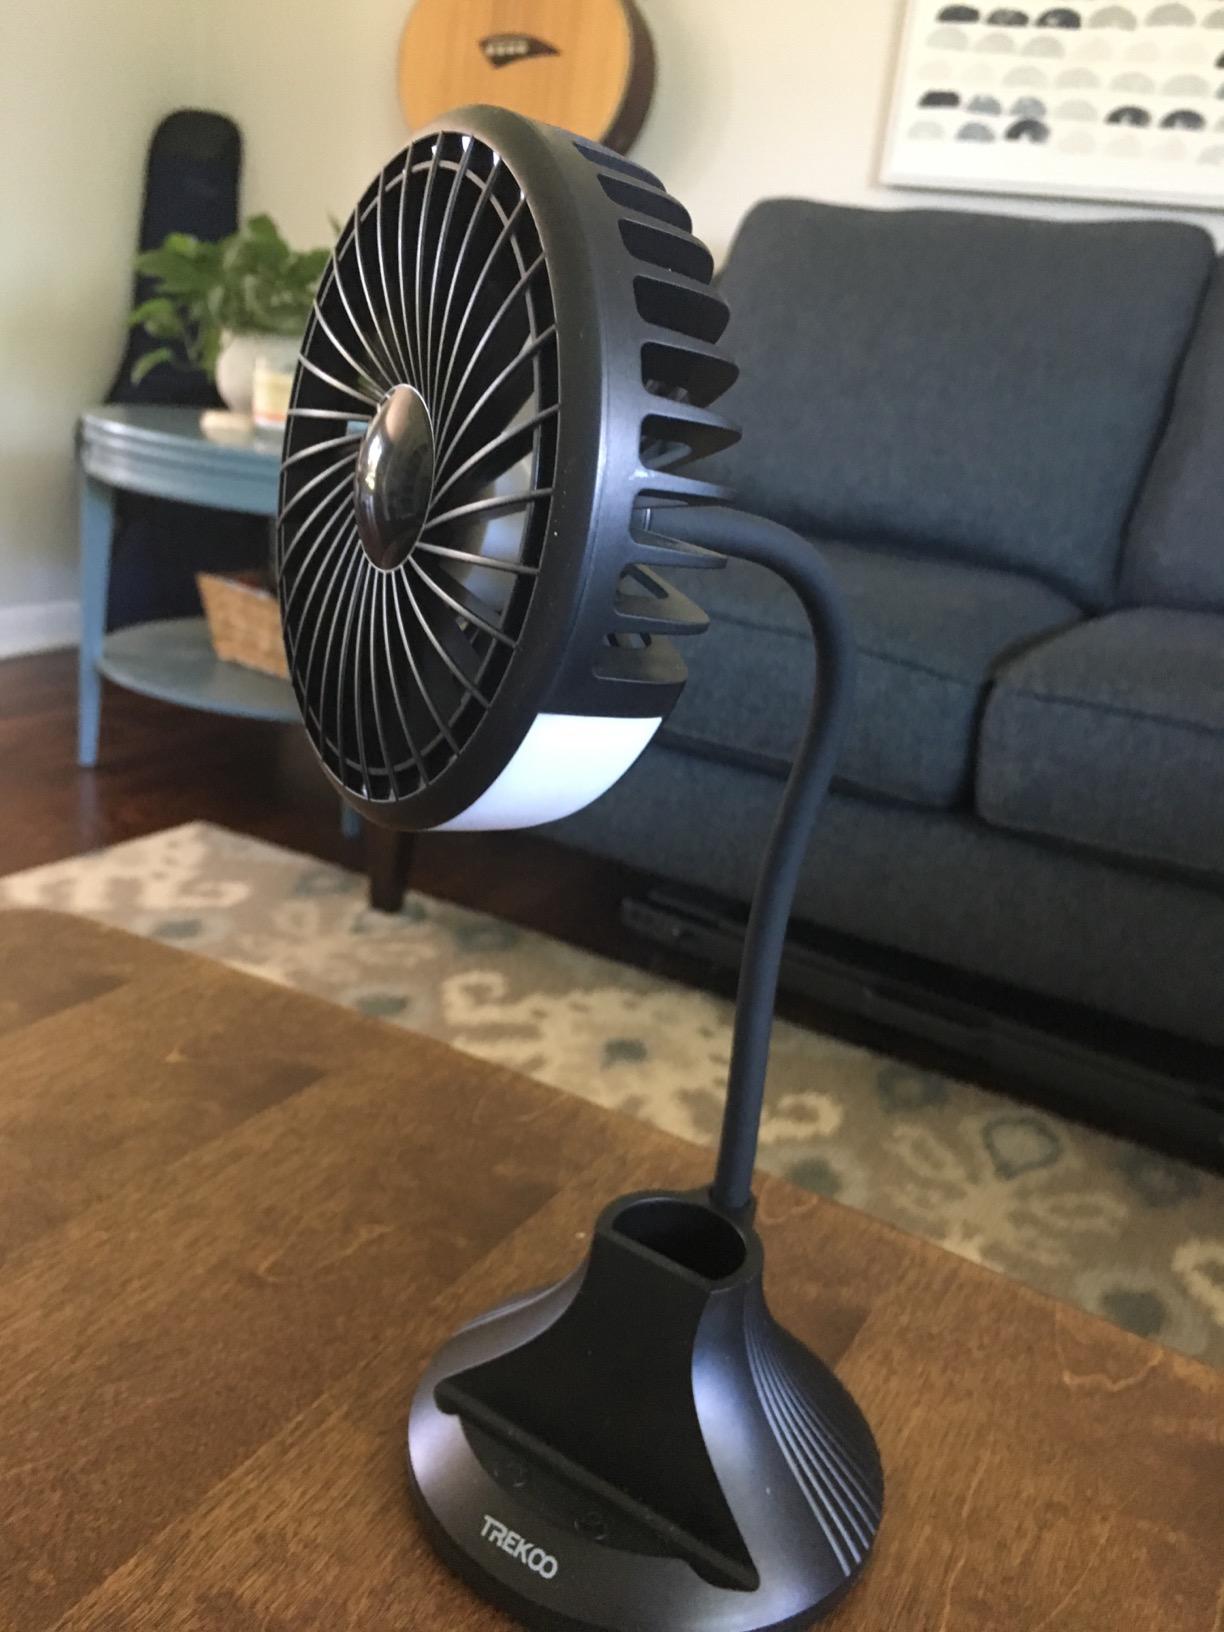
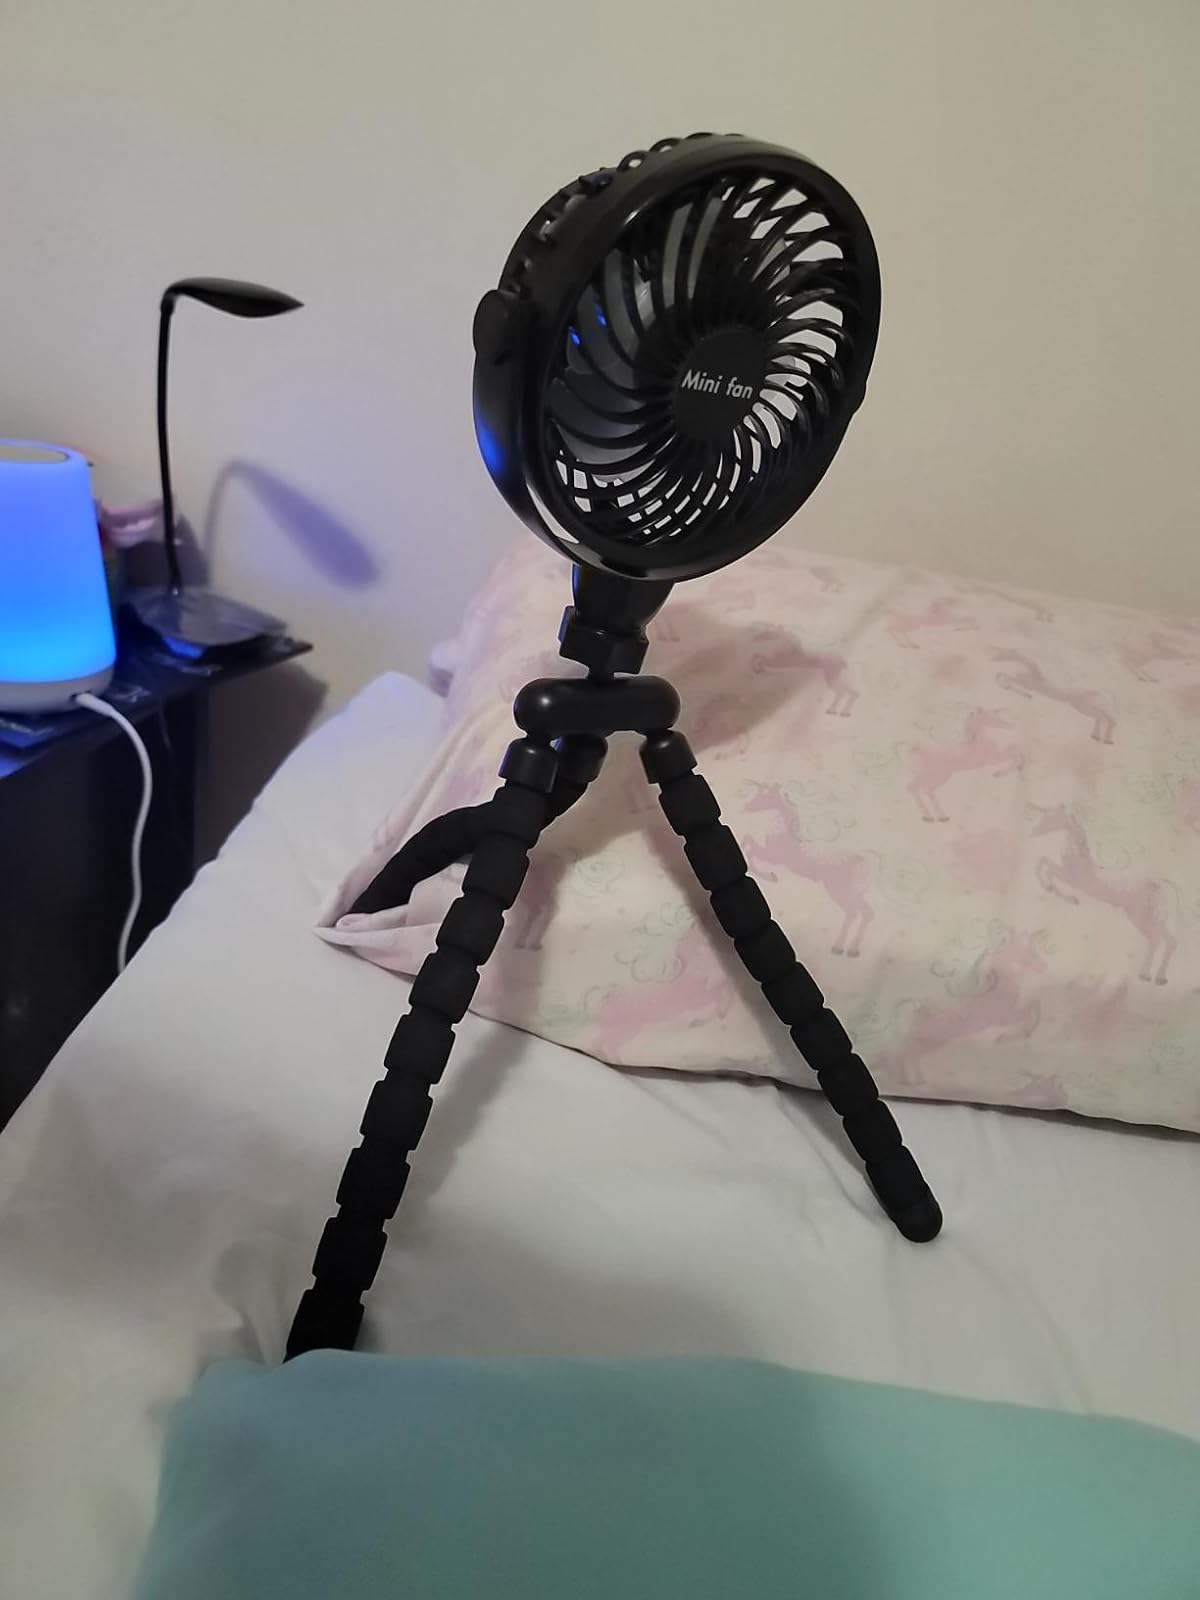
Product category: fan
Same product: no